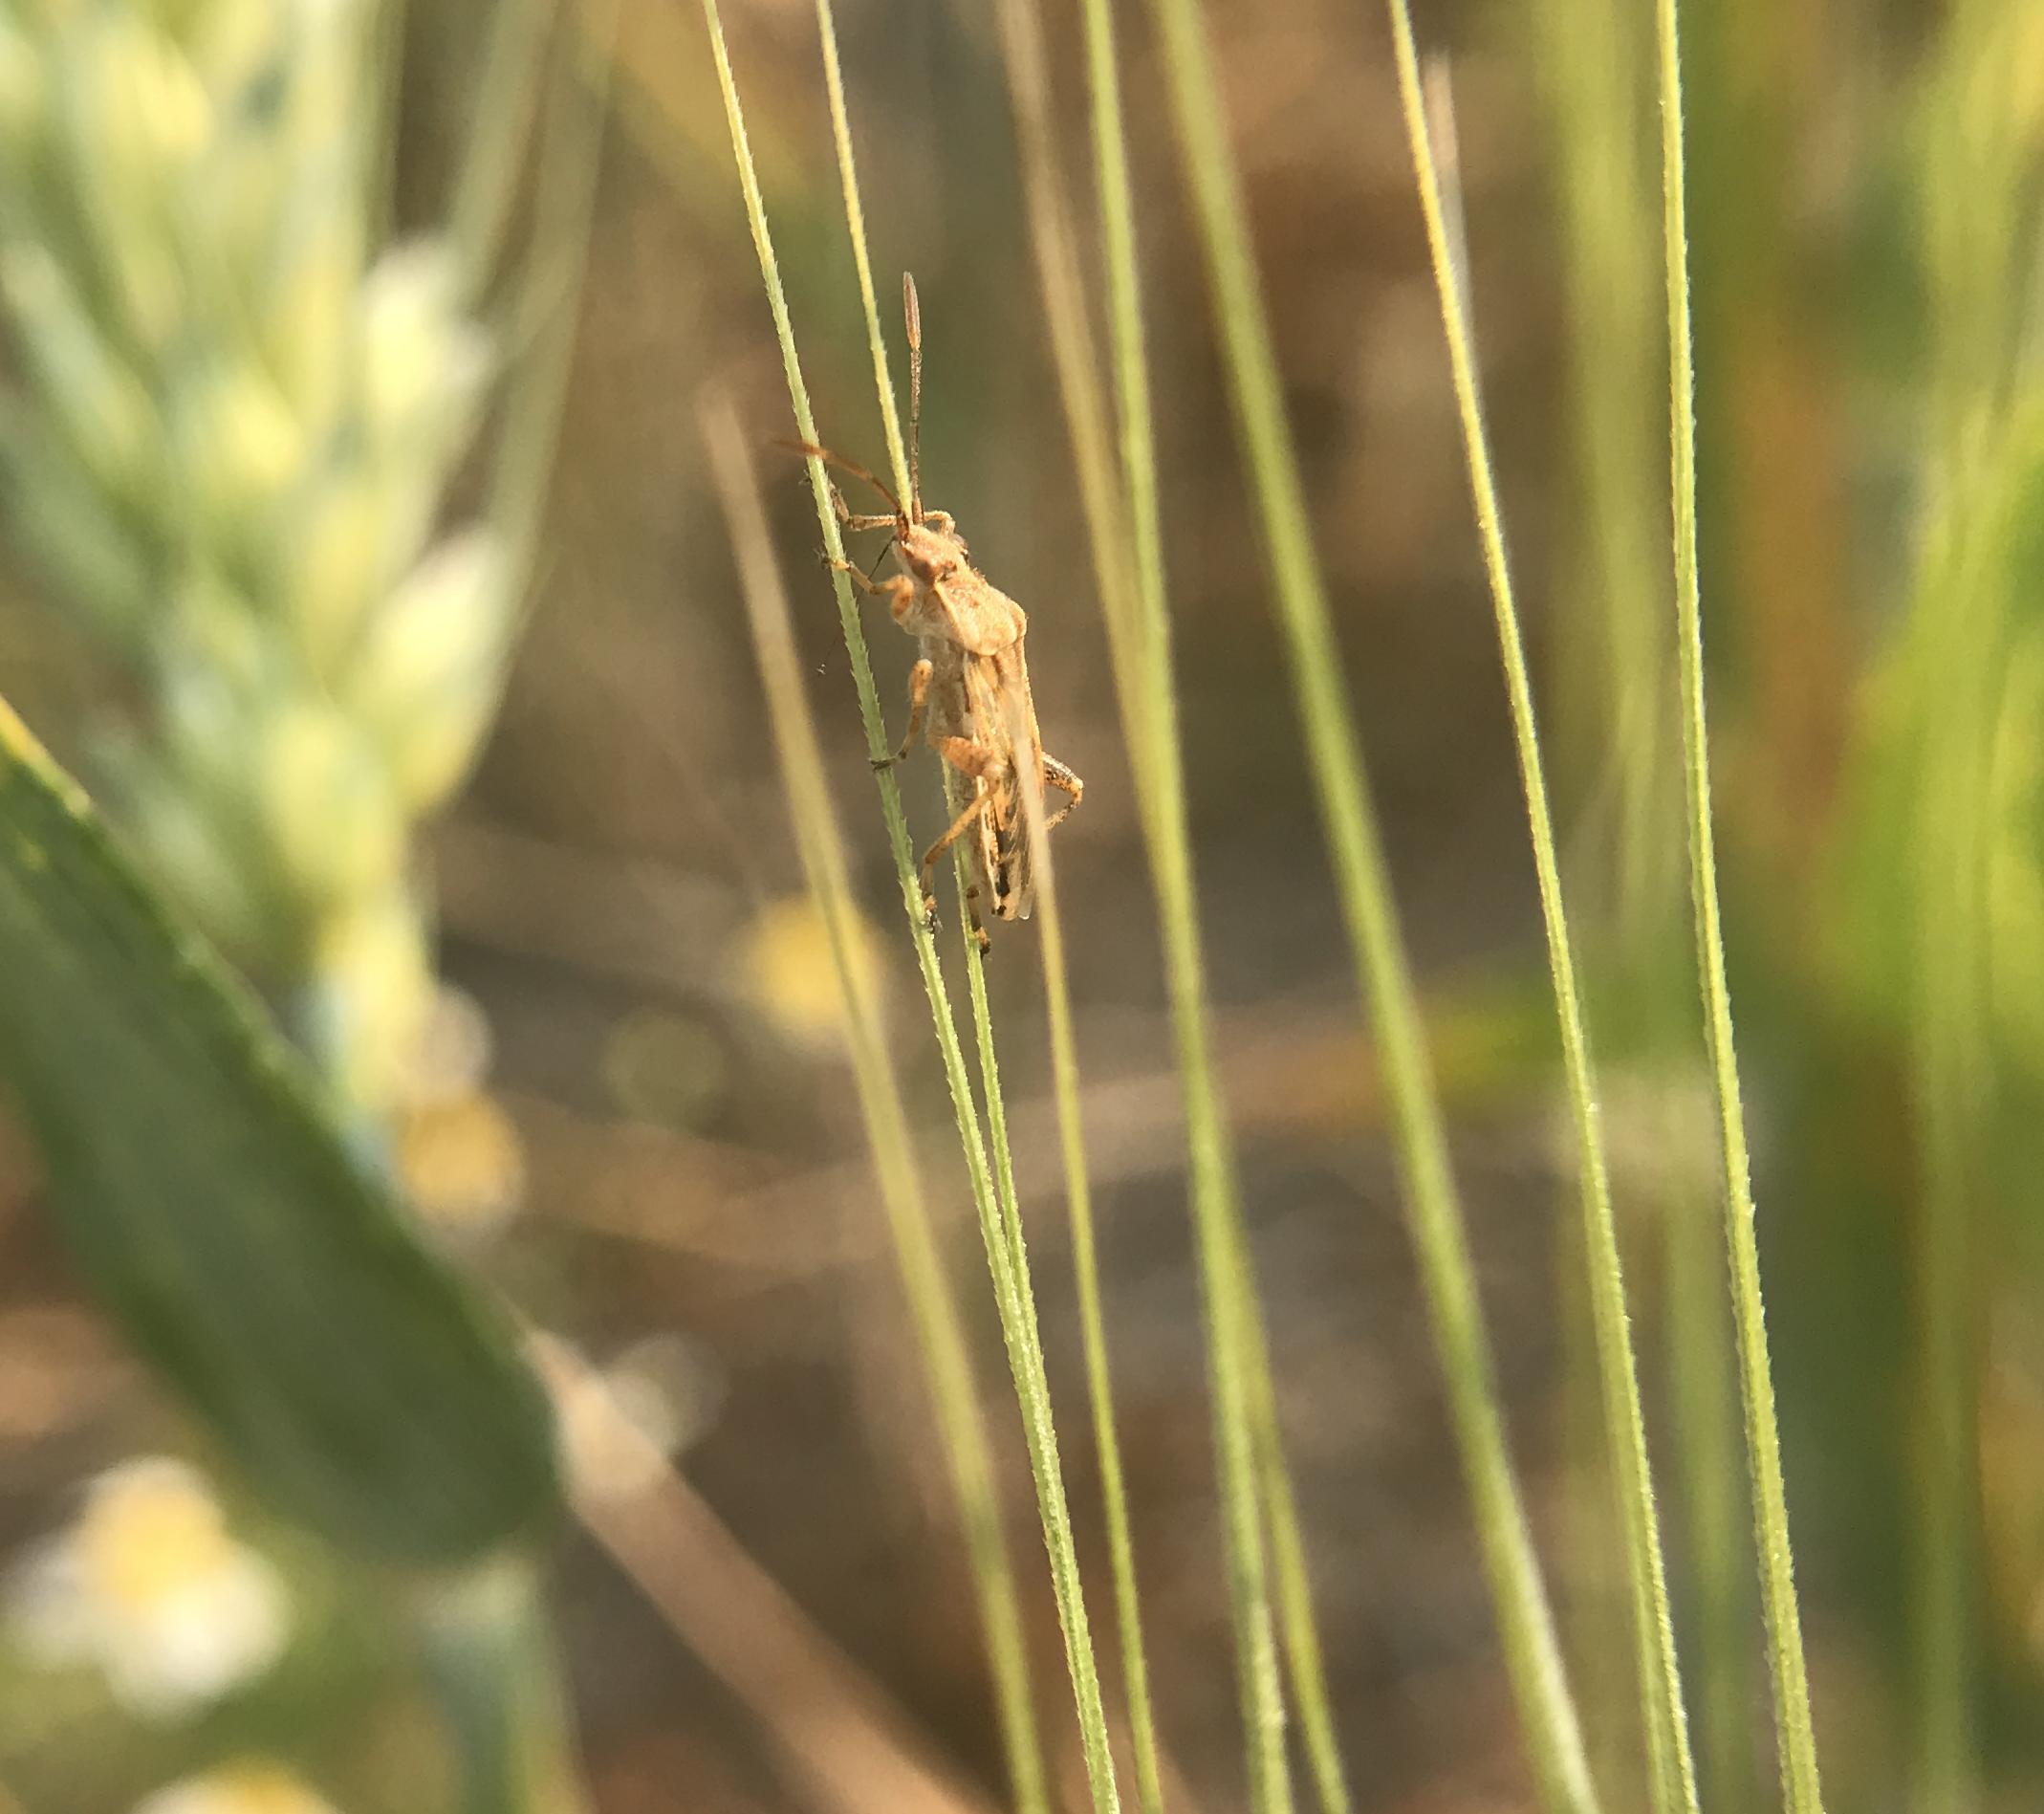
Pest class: lygus_bug